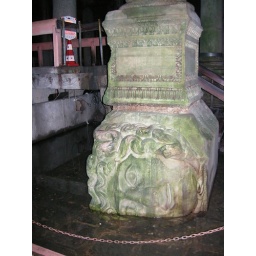
ISTANBUL - Medusa head as column base in the underground Basilica Cistern